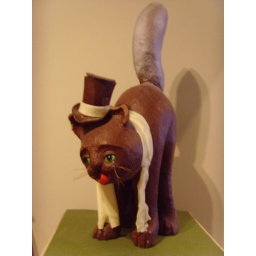
Chocolate cat in a hat